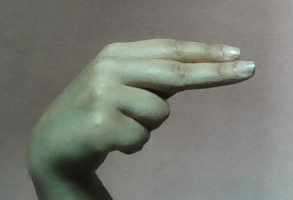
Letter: ain